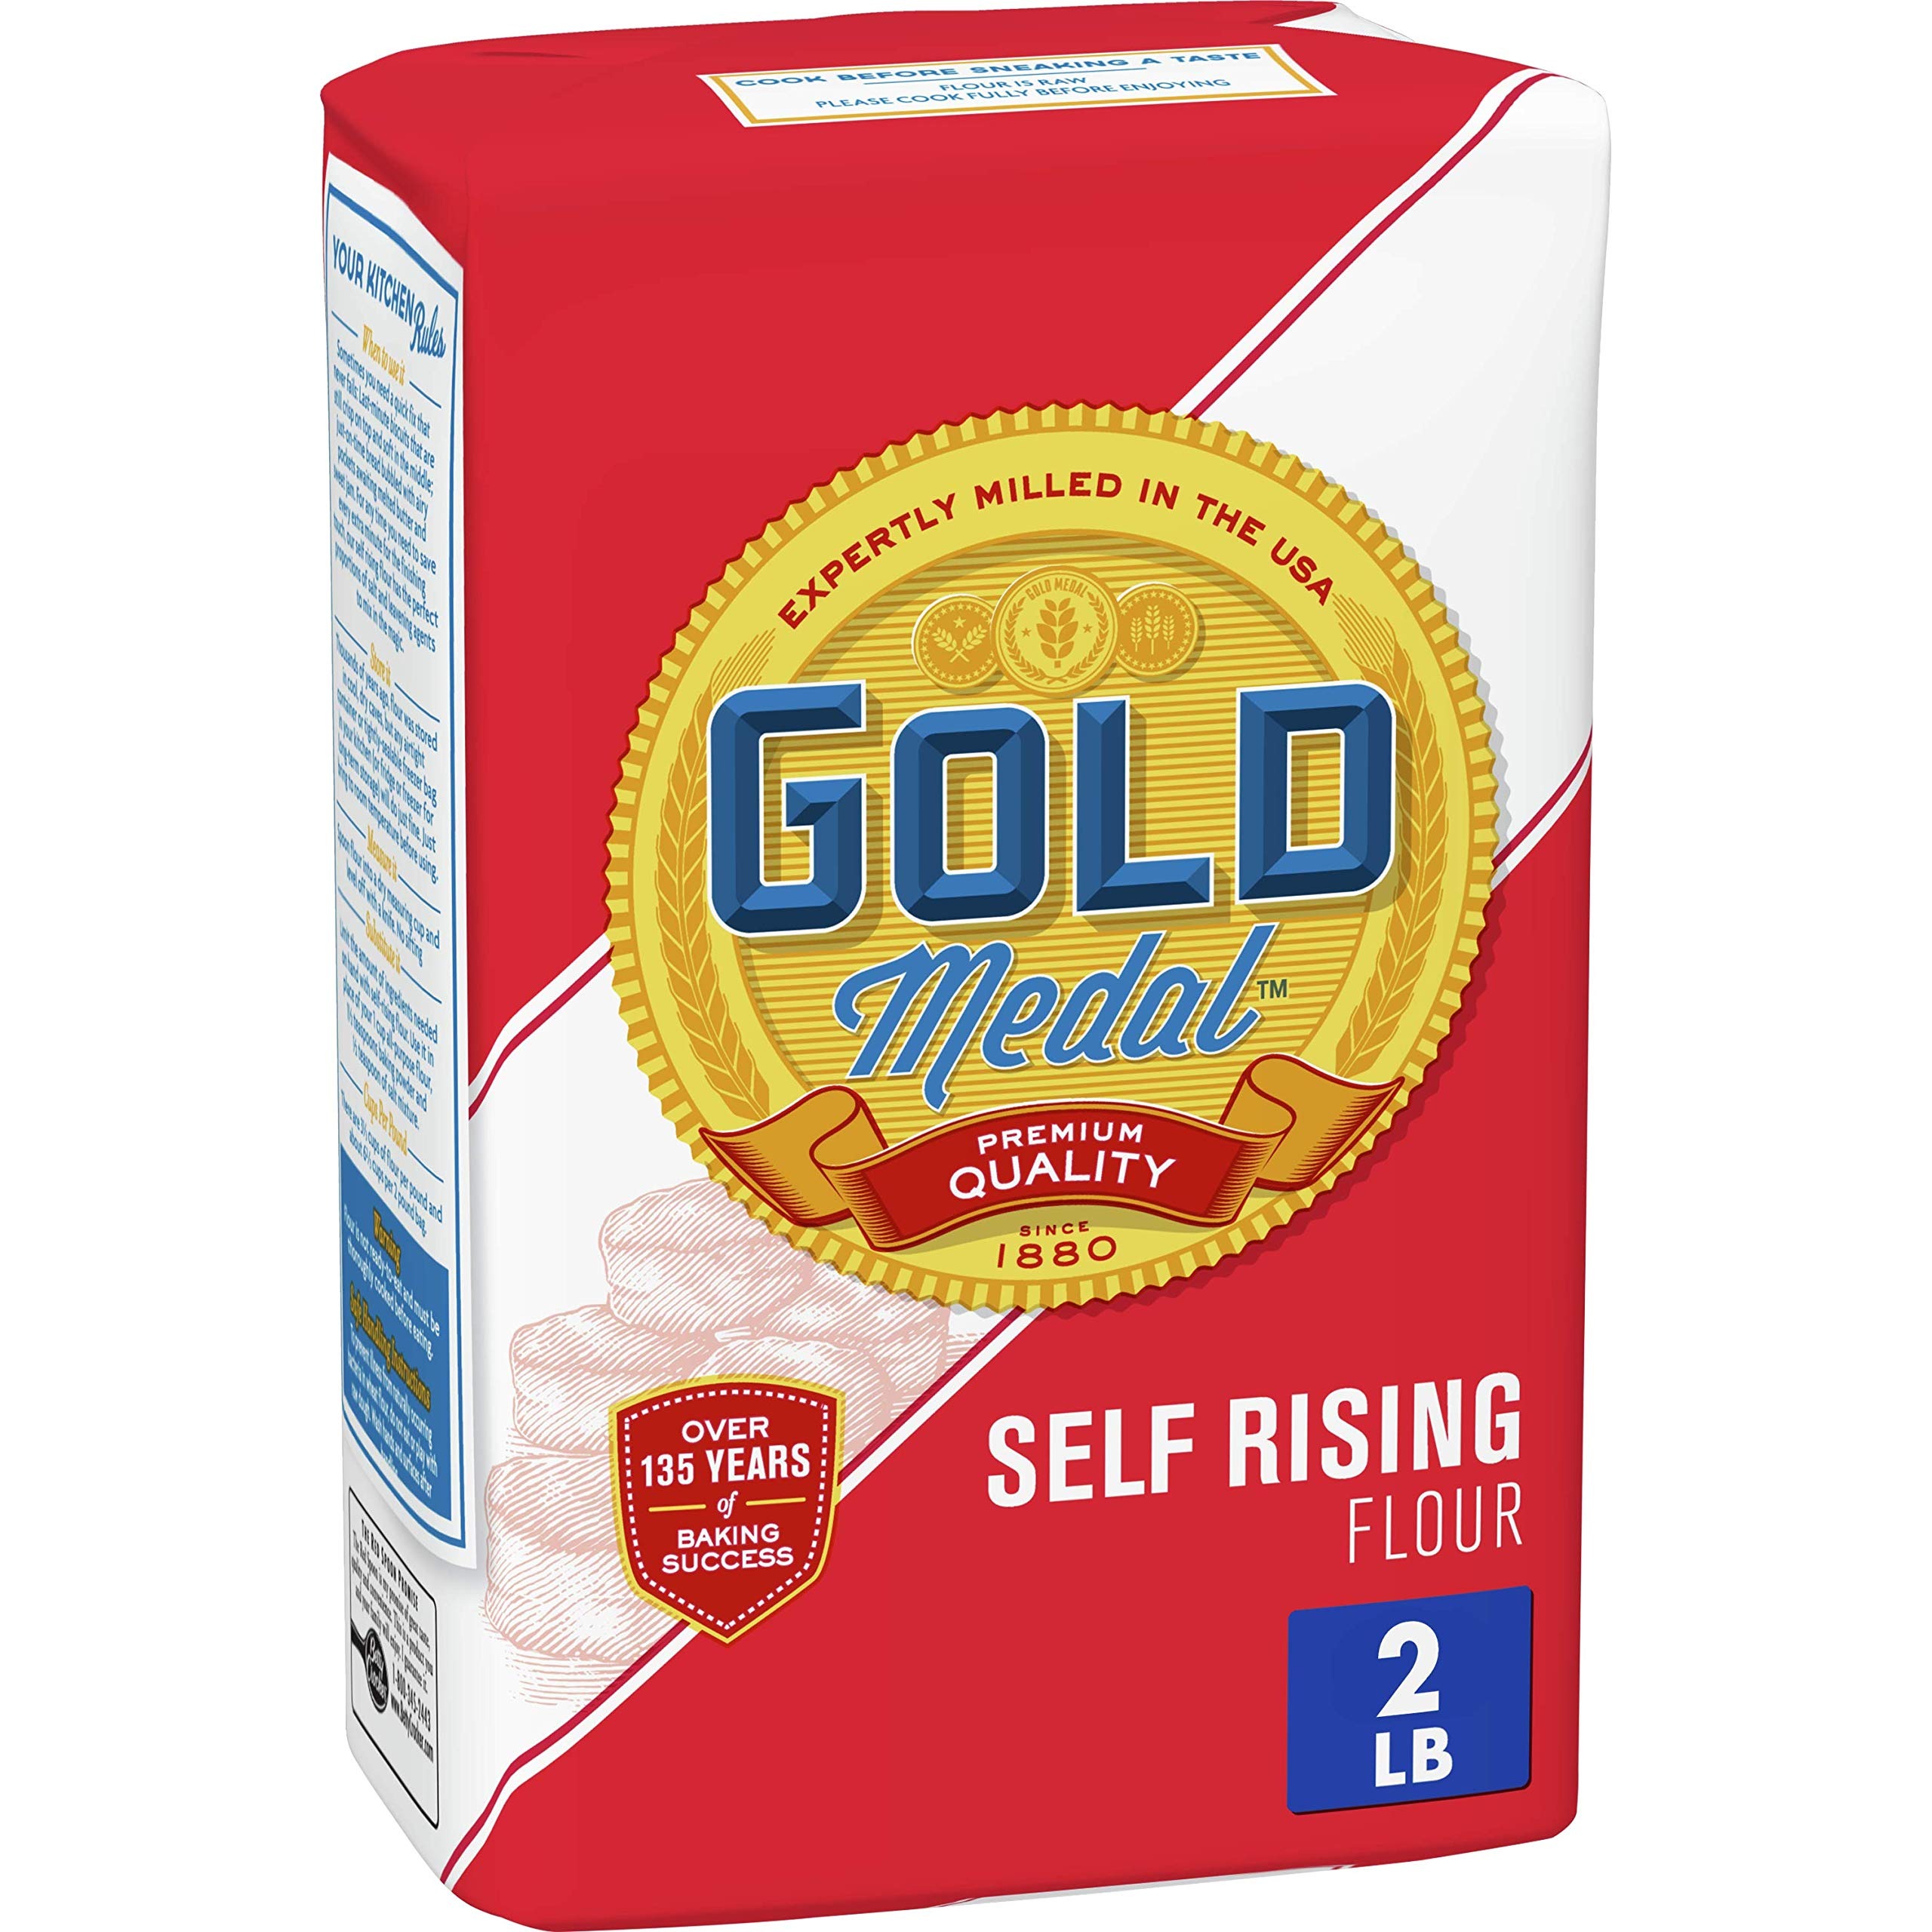
Item Name: Gold Medal Self-Rising Flour, 2 lb
Bullet Point 1: Gold Medal all purpose flour is great for nearly everything
Bullet Point 2: And because it doesn't add color, it's especially ideal for baking white breads and cakes
Bullet Point 3: It's our most versatile flour for any recipe that simply calls for "flour."
Bullet Point 4: Strong enough to take high-rising yeast breads to new heights. And mellow enough to make your family's favorite pie crust recipe a flaky perfection
Bullet Point 5: Stock your pantry with Gold Medal flour for all your last minute baking needs
Value: 32.0
Unit: Ounce

Price: 7.66